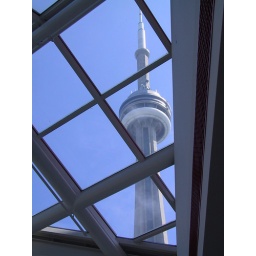
CN Tower taken from 10th floor in CBC building on front street.